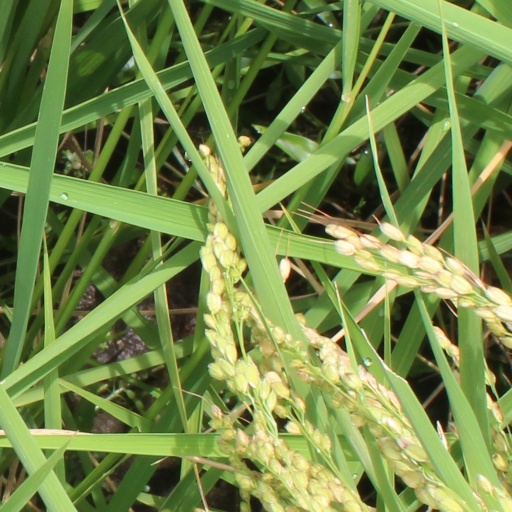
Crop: rice